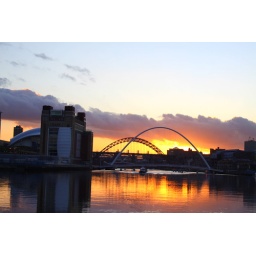
Some boat on the Tyne river in Newcastle upon Tyne.Tyne &amp;amp; Wear,England.